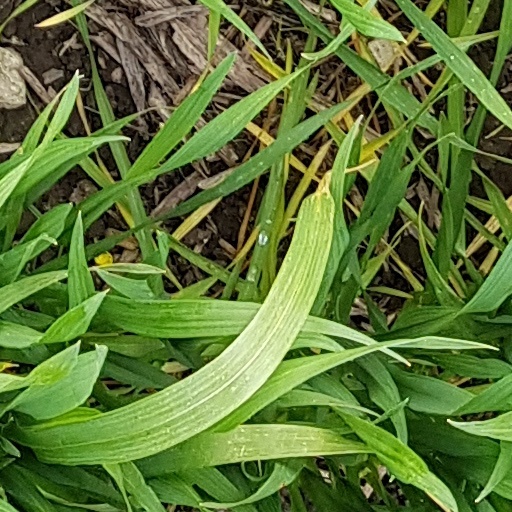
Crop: wheat